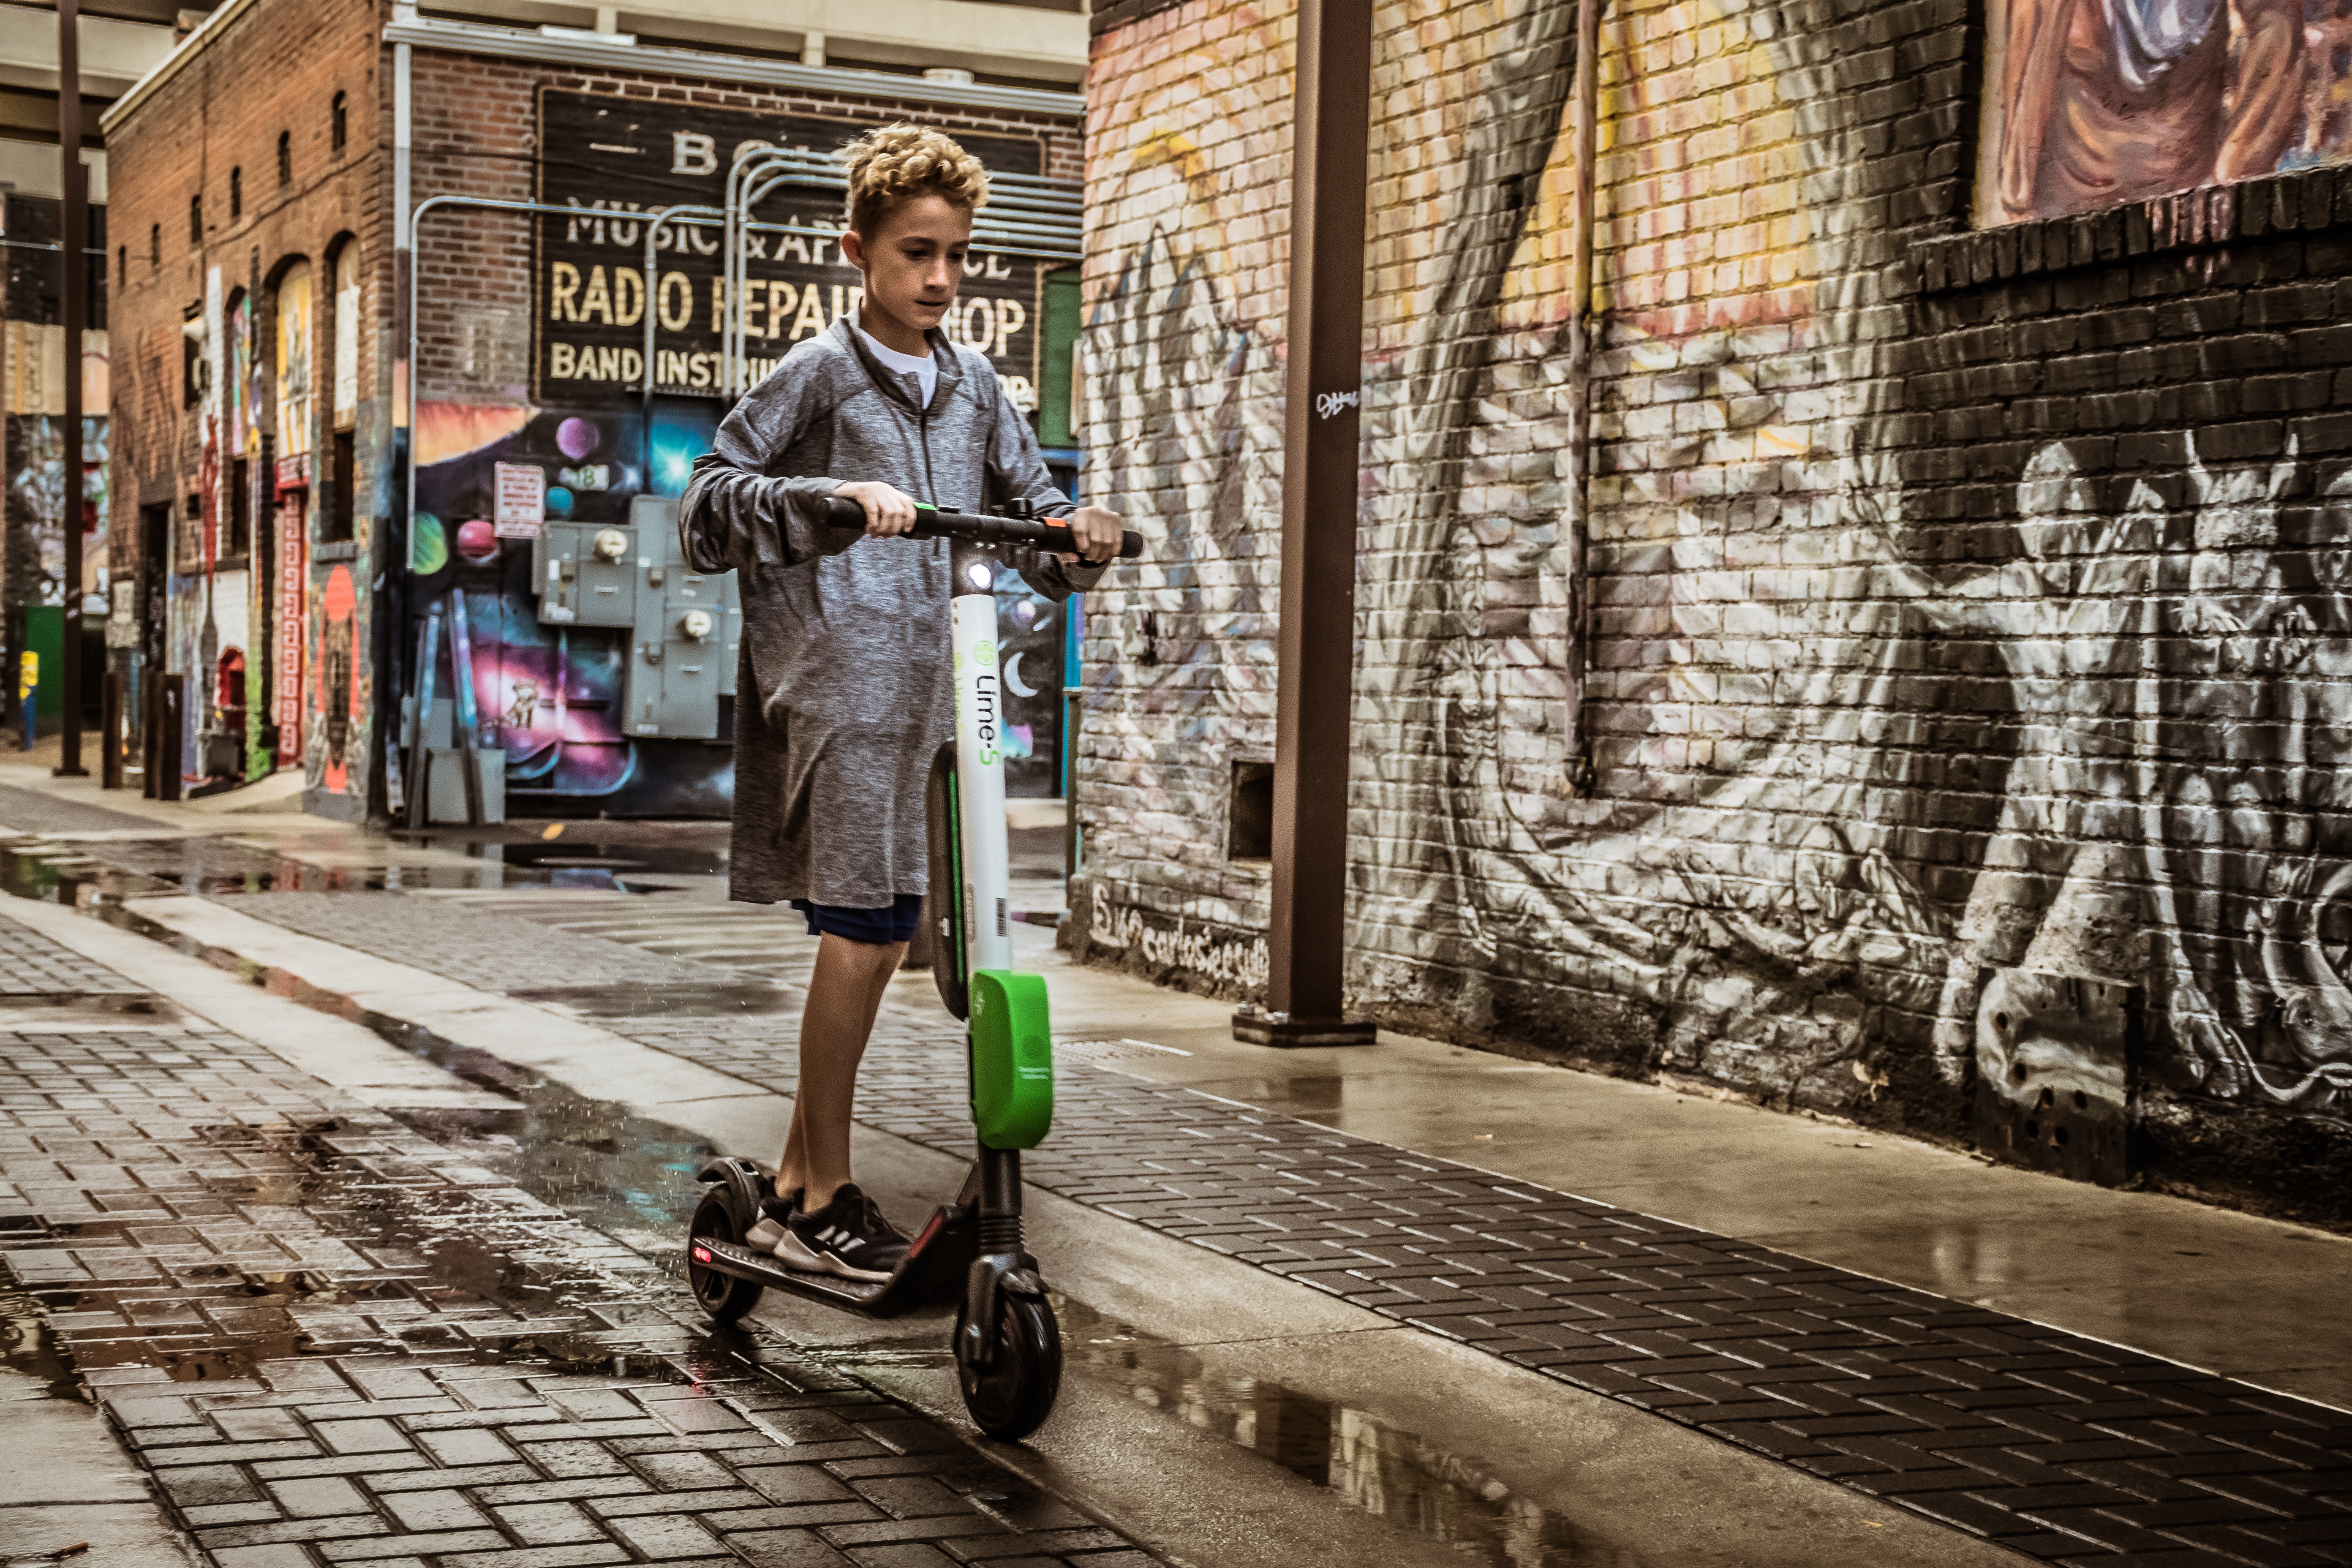
road, urban area, street, infrastructure, public space, vehicle, city, recreation, pedestrian, girl, building